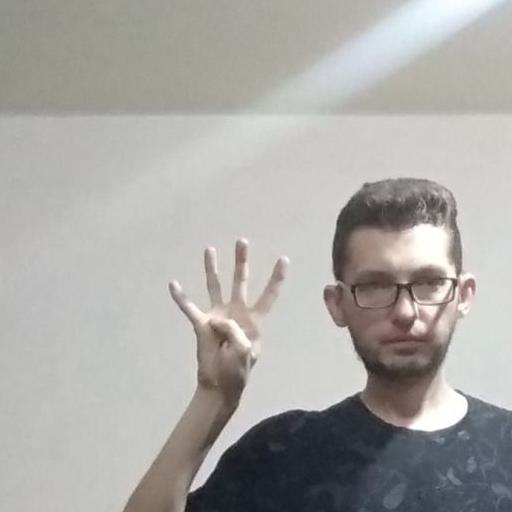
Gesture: four